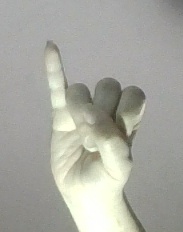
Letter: meem